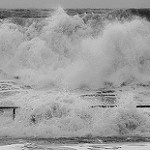
Label: B & W